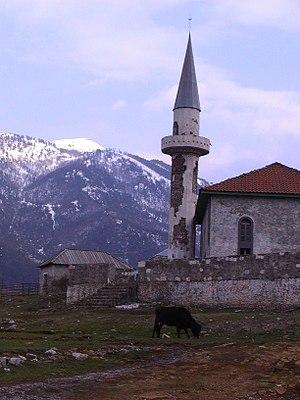
L’islam, essentiellement sunnite, est en Albanie la religion majoritaire. Les données du nombre actuel de musulmans en Albanie sont controversées, car ni la communauté musulmane, ni le gouvernement ne tiennent de statistiques confessionnelles. Différentes estimations et enquêtes estiment leur nombre à 40 % ou 45 %, 57 % 60 %, ou même 79,9 % de la population totale du pays. Après la partie européenne de la Turquie et le Kosovo, l’Albanie est le pays d’Europe ayant le plus grand pourcentage de musulmans. Au voisinage du Kosovo et de la Macédoine du Nord, la proportion de musulmans est de 95 % à 98 %. La plupart des musulmans albanais sont sunnites. Il faut cependant mentionner que beaucoup d’Albanais, quelle que soit leur religion, ne pratiquent plus depuis l’interdiction des religions de 1967. On remarque également une montée du christianisme depuis le début du XXIᵉ siècle.